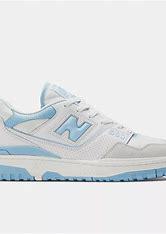
Brand: New
Model: Balance 550